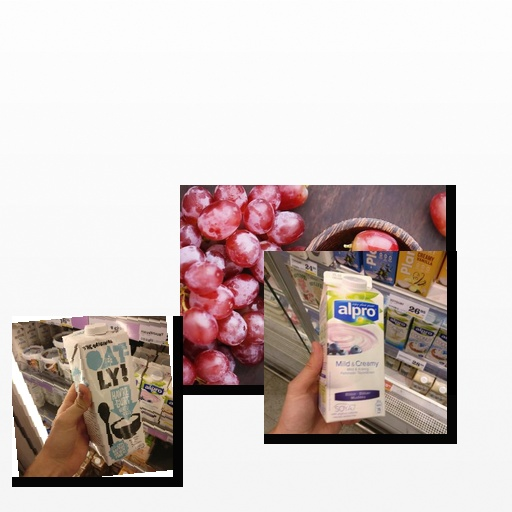
Food items: oat_yogurt, blueberry_soyghurt, grapes